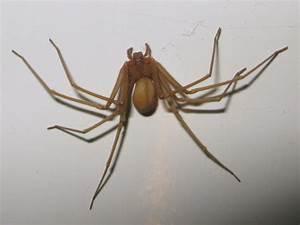
spider